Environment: lab
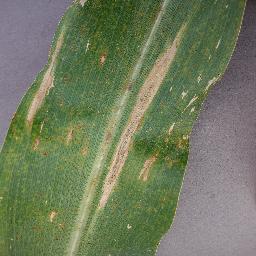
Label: northern_corn_leaf_blight